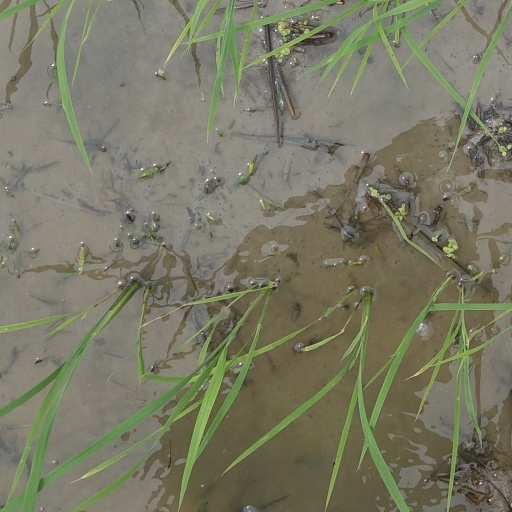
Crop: rice